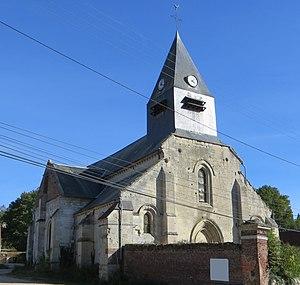
Vue générale de l'église
Ricquebourg est une commune française située dans le département de l'Oise en région Hauts-de-France.